Tourism in Cameroon

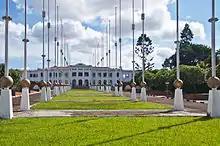
National Museum, Yaounde

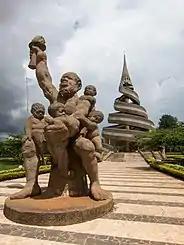
Reunification Monument, Yaounde

Yaoundé is home to most of Cameroon's national monuments. It also has several museums. The Western highlands offer picturesque mountain scenery, waterfalls and lakes, and the altitude provides a cooler climate. Bamenda is the main city in the western highlands, and is the capital of the Northwest province. This area is known for its traditional culture and crafts. The city of Bafoussam is especially famous for its wood-carving culture and artifacts. In fact, the area produces more crafts than any other in Cameroon. The West is also home to traditional chiefdoms and fondoms, such as the sultanate of Foumban. Each chief typically has his own palace or compound which visitors may visit for a fee.